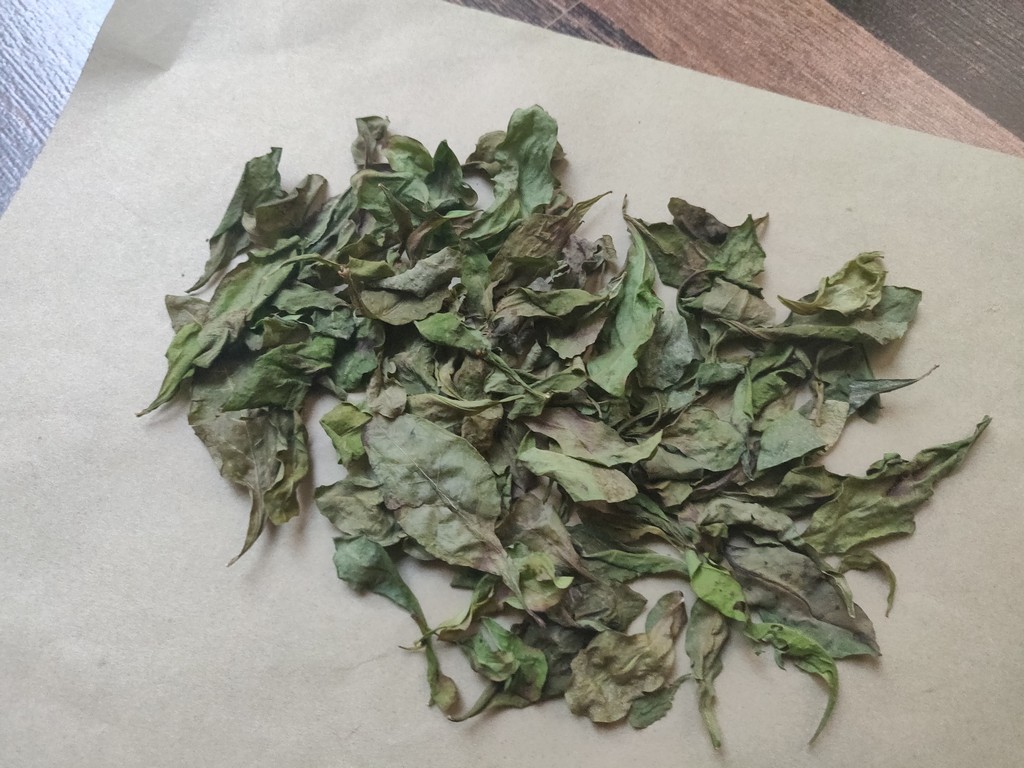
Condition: Dried
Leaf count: multiple
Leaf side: unknown